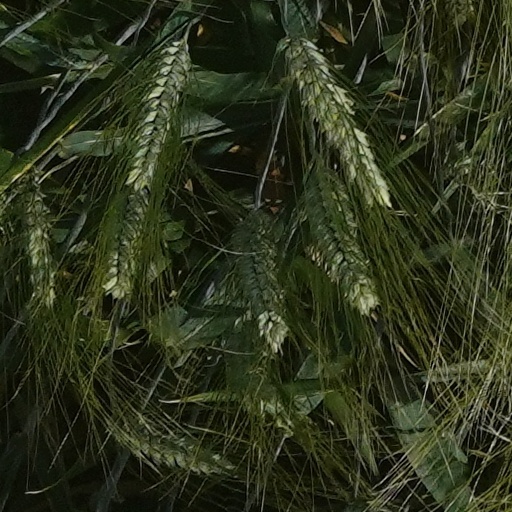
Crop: wheat